Age of Enlightenment

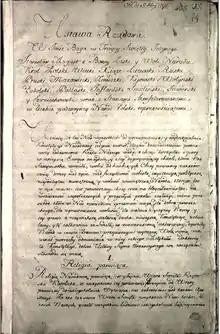
Polish–Lithuanian Constitution of 1791, Europe's first modern constitution

In Italy the main centers of diffusion of the Enlightenment were Naples and Milan: in both cities the intellectuals took public office and collaborated with the Bourbon and Habsburg administrations. In Naples, Antonio Genovesi, Ferdinando Galiani, and Gaetano Filangieri were active under the tolerant King Charles of Bourbon. However, the Neapolitan Enlightenment, like Vico's philosophy, remained almost always in the theoretical field. Only later, many Enlighteners animated the unfortunate experience of the Parthenopean Republic. In Milan, however, the movement strove to find concrete solutions to problems. The center of discussions was the magazine "Il Caffè" (1762–1766), founded by brothers Pietro and Alessandro Verri (famous philosophers and writers, as well as their brother Giovanni), who also gave life to the Accademia dei Pugni, founded in 1761. Minor centers were Tuscany, Veneto, and Piedmont, where among others, Pompeo Neri worked.